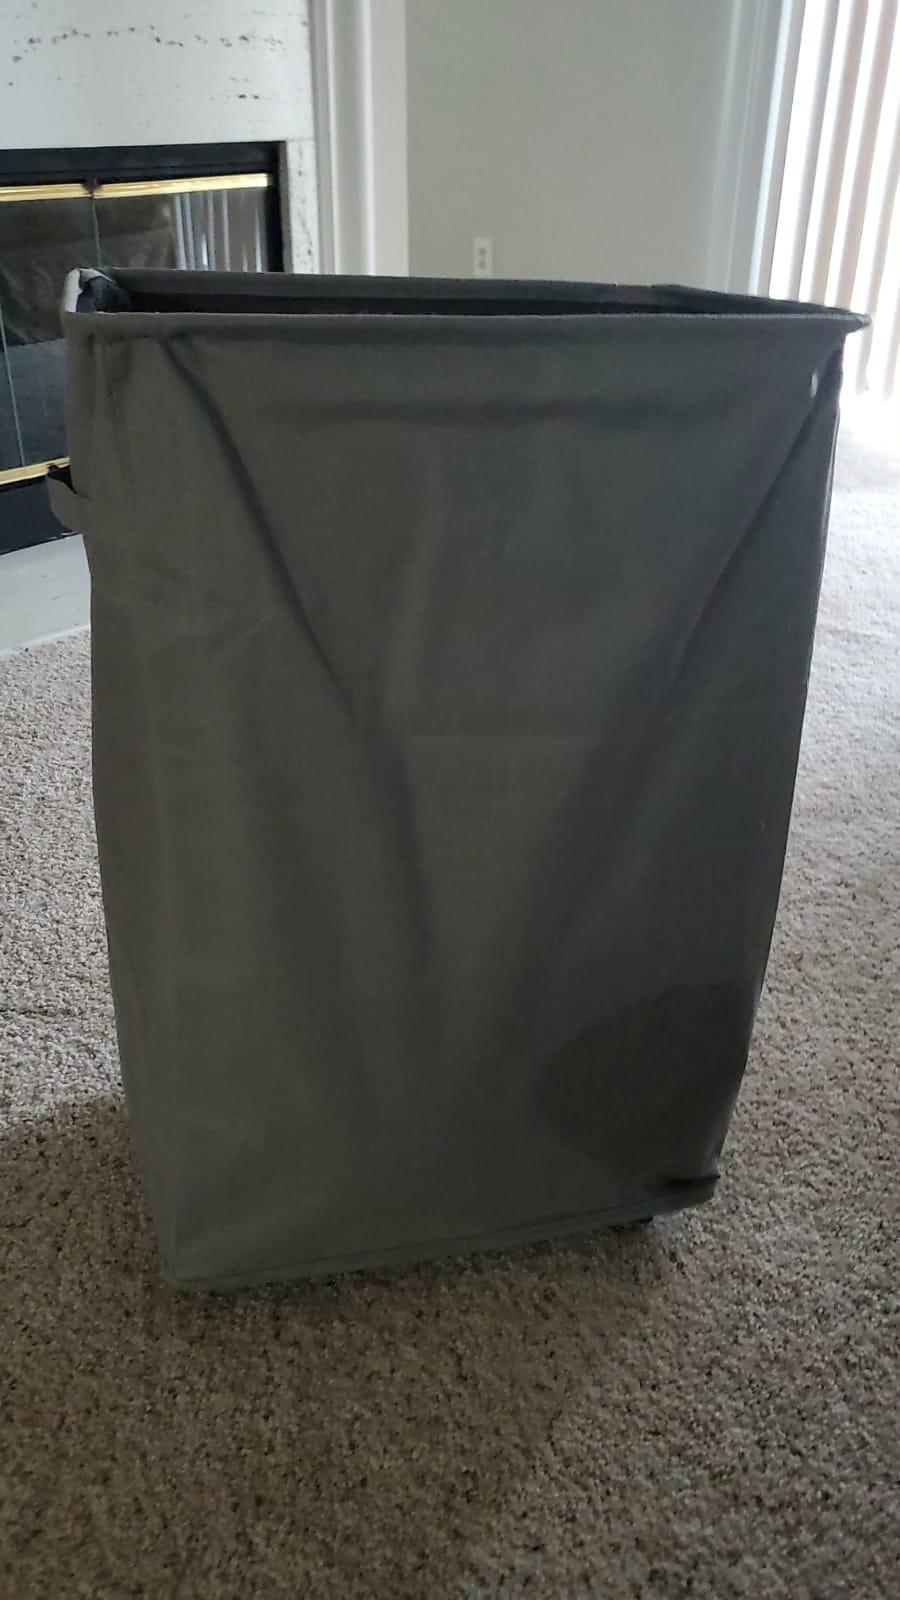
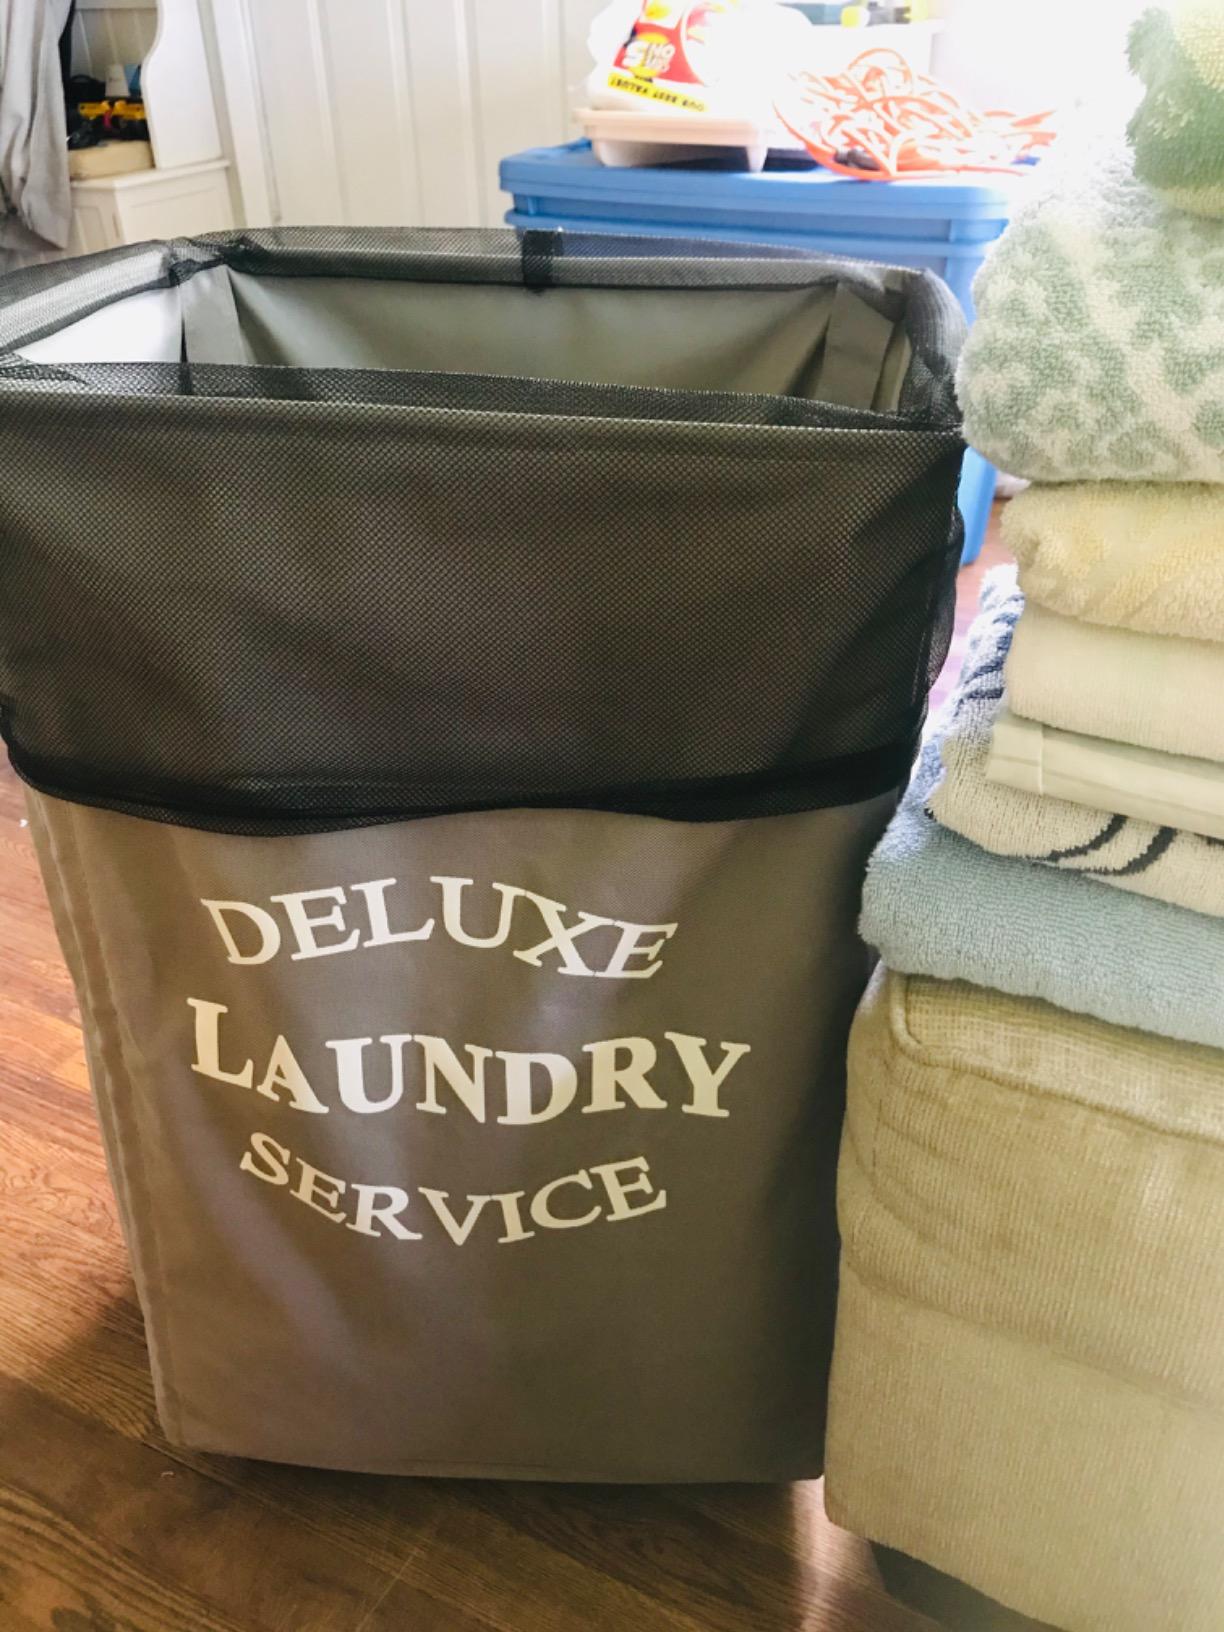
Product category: items_hamper
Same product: yes